Mary Curtis Richardson

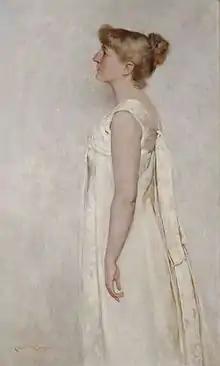
"Portrait of Mary Blanche Hubbard", 1889

Mary Curtis Richardson (9 April 1848 in New York City – 1 November 1931 in San Francisco) was an impressionist painter and known as the "Mary Cassatt of the West". Her father, Lucien Curtis travelled by ship via Panama to the gold fields of California in 1849. The following year, Mary, her brother Joseph, her sister Leila, her mother Coelia and widowed grandmother Mary Day Perkins also went to California via the Isthmus of Panama to join her father in Sacramento, where he was the first town clerk. They soon moved on to Vallejo, then Petaluma, Oakland and finally San Francisco.